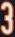
Number: 3